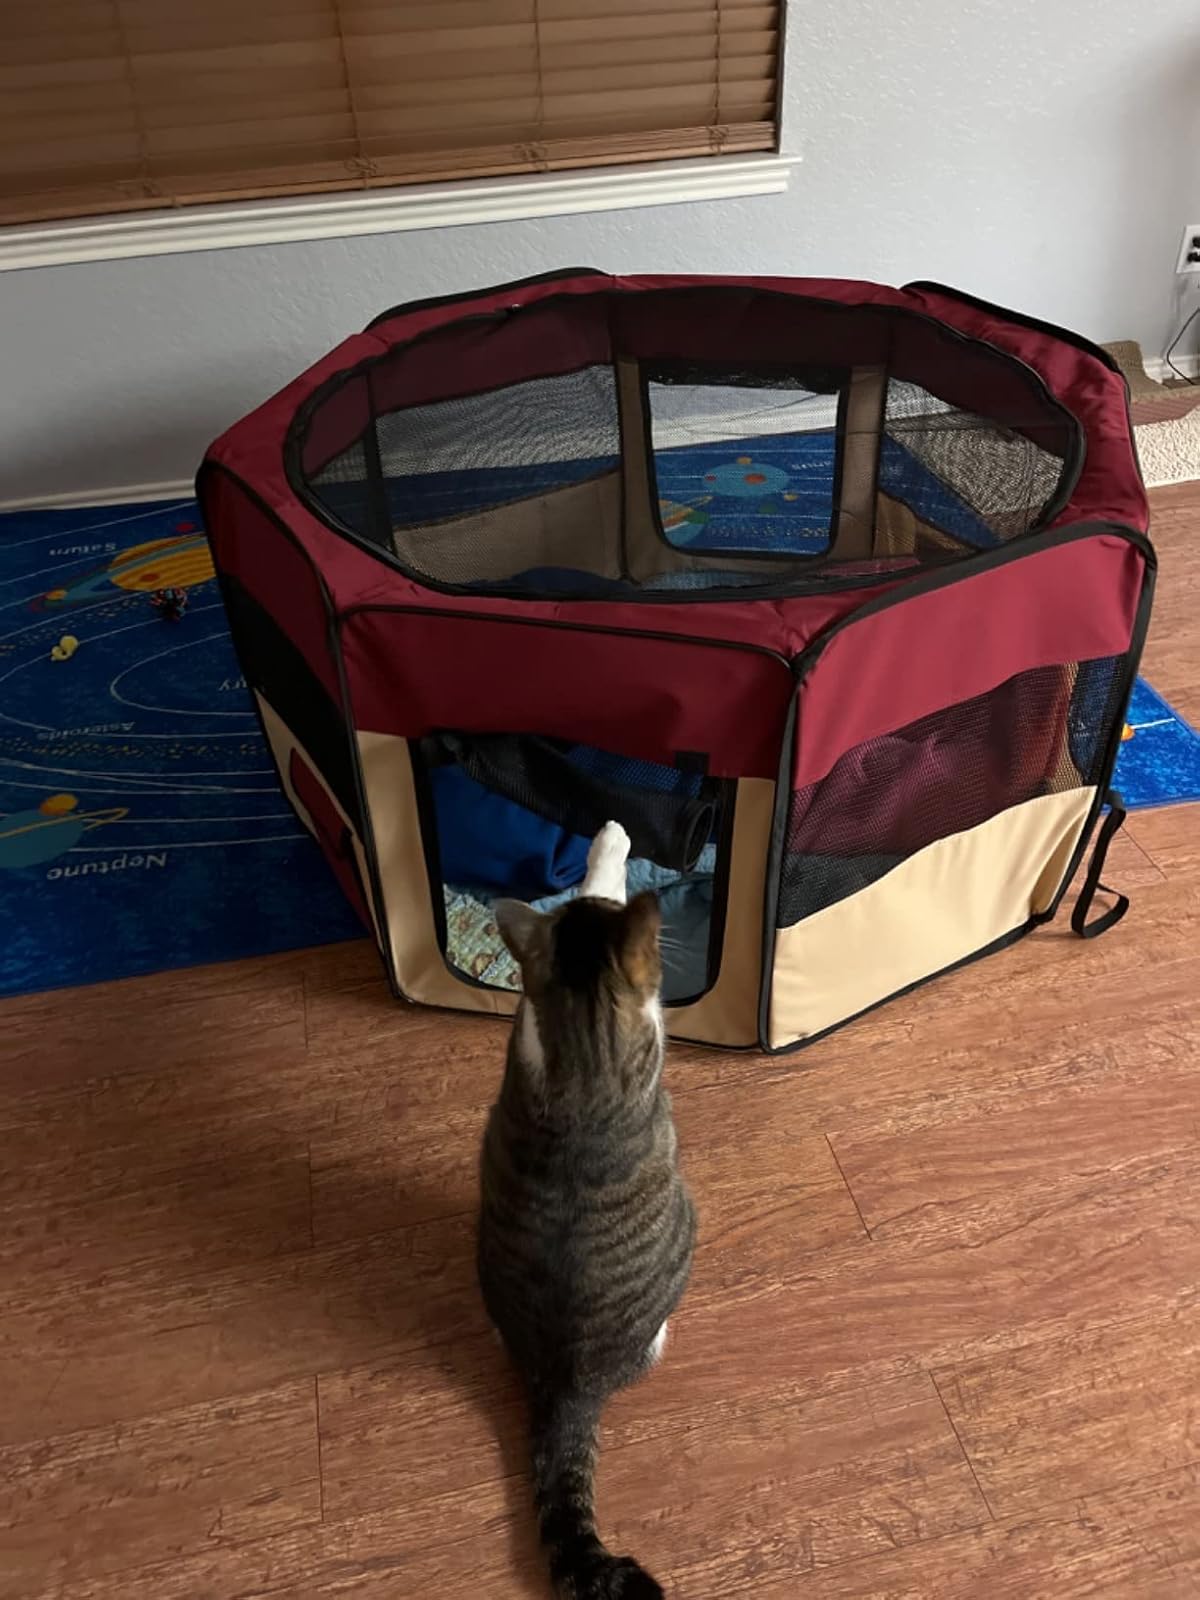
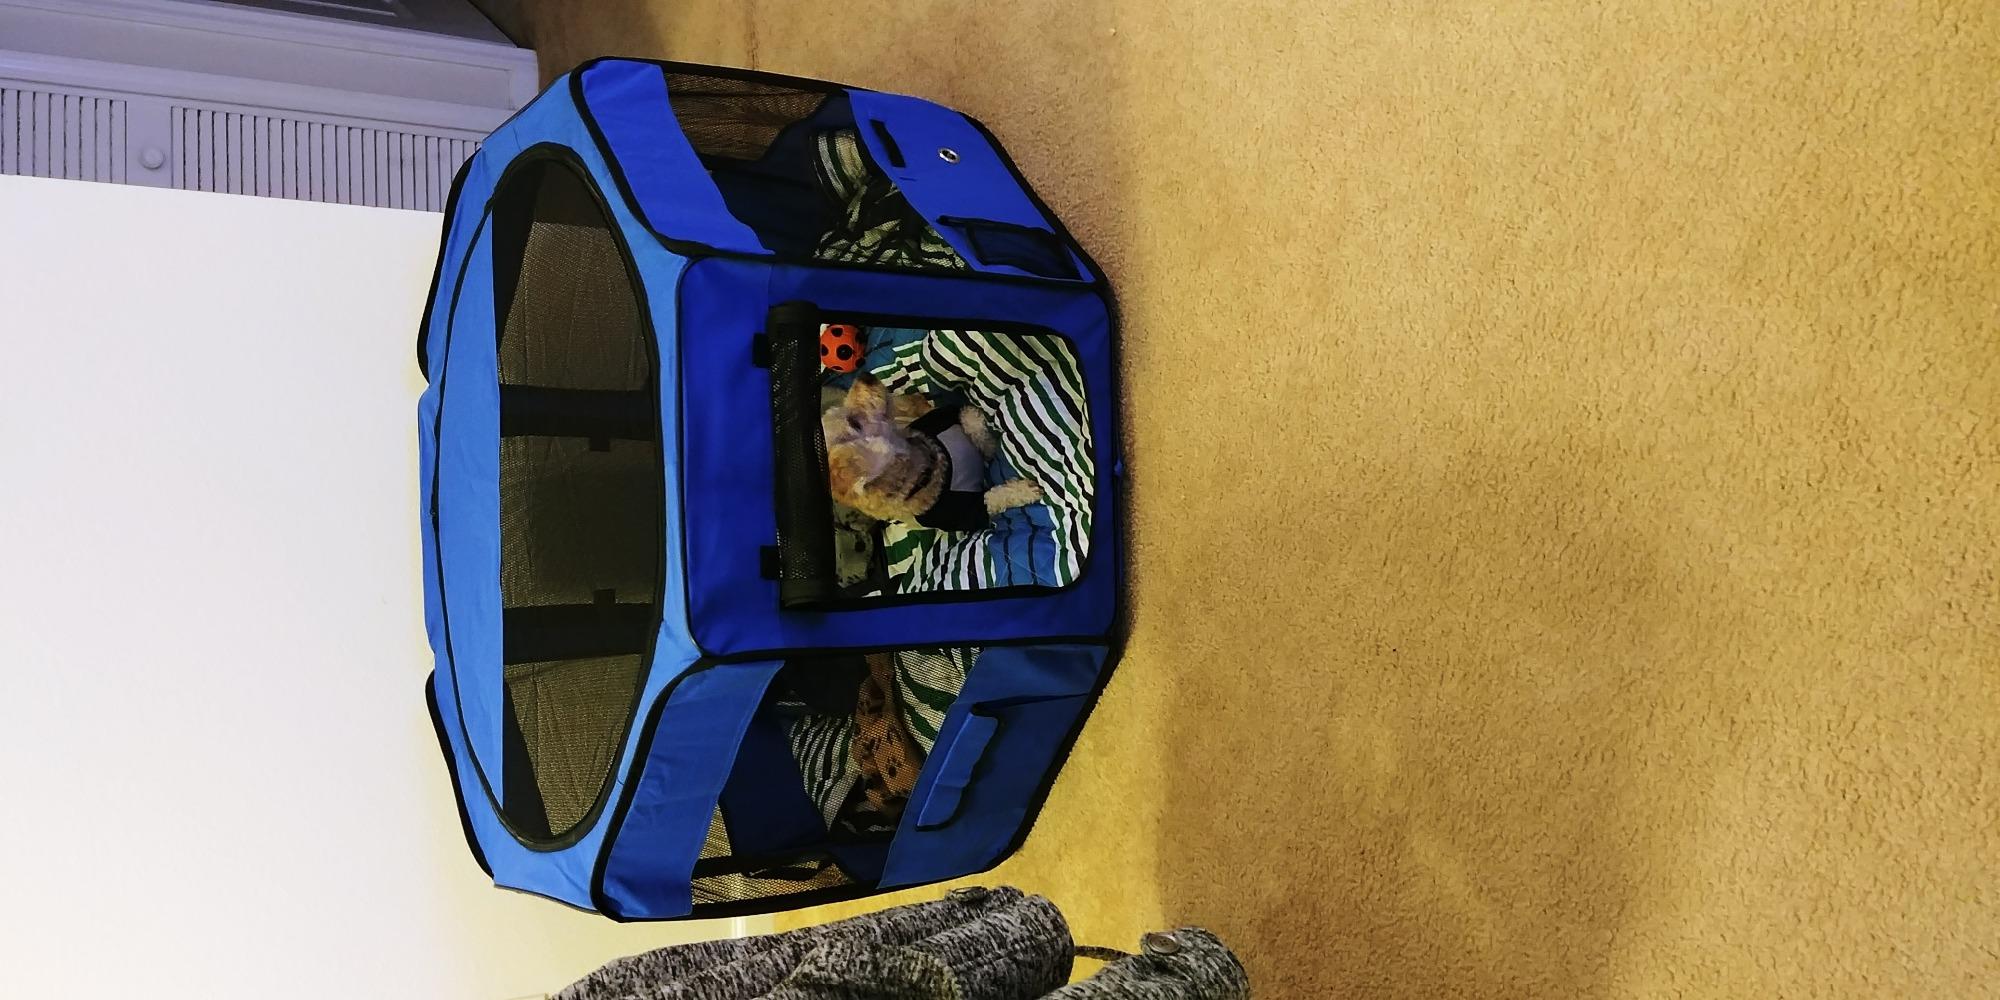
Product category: items_kennel
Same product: no